Thutmose III

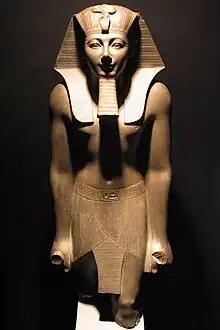
Thutmose III statue in Luxor Museum

Thutmose III (variously also spelt Tuthmosis or Thothmes), sometimes called Thutmose the Great, (1479–1425 BC) was the fifth pharaoh of the 18th Dynasty of Egypt. He is regarded as one of the greatest warriors, military commanders, and military strategists of all time; as Egypt's preeminent warrior pharaoh and conqueror; and as a dominant figure in the New Kingdom period.